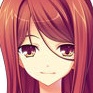
Portrait style: Anime Portrait